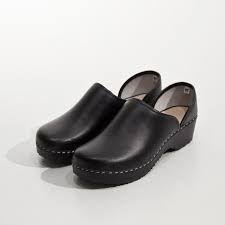
Label: Clog